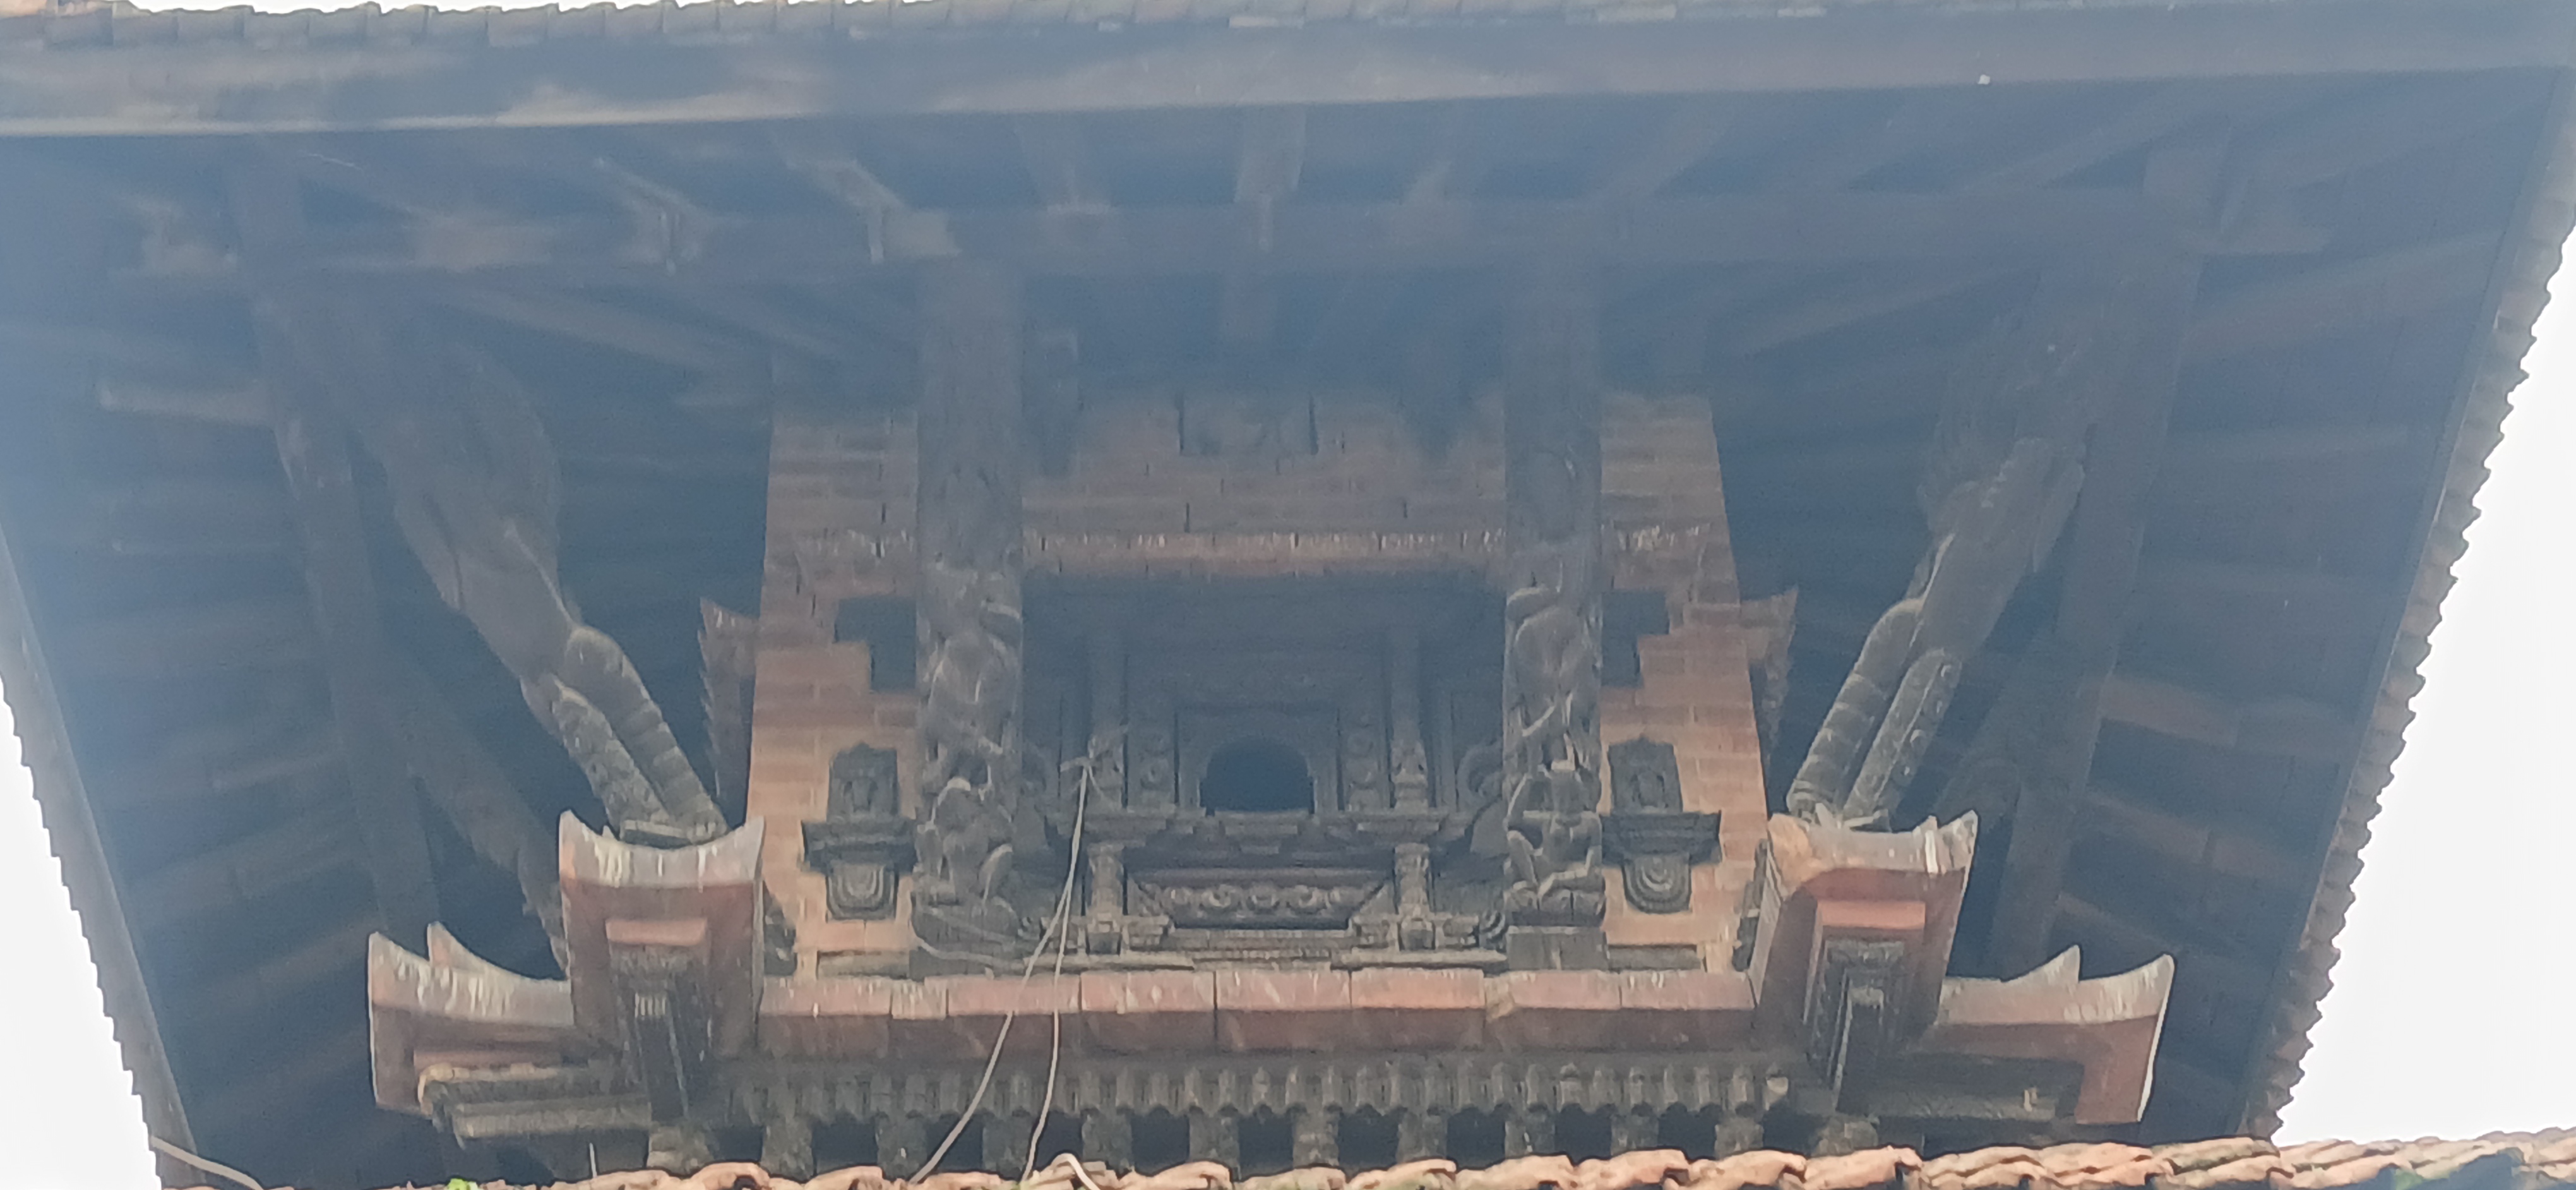
Heritage site: Badrinath_Temple